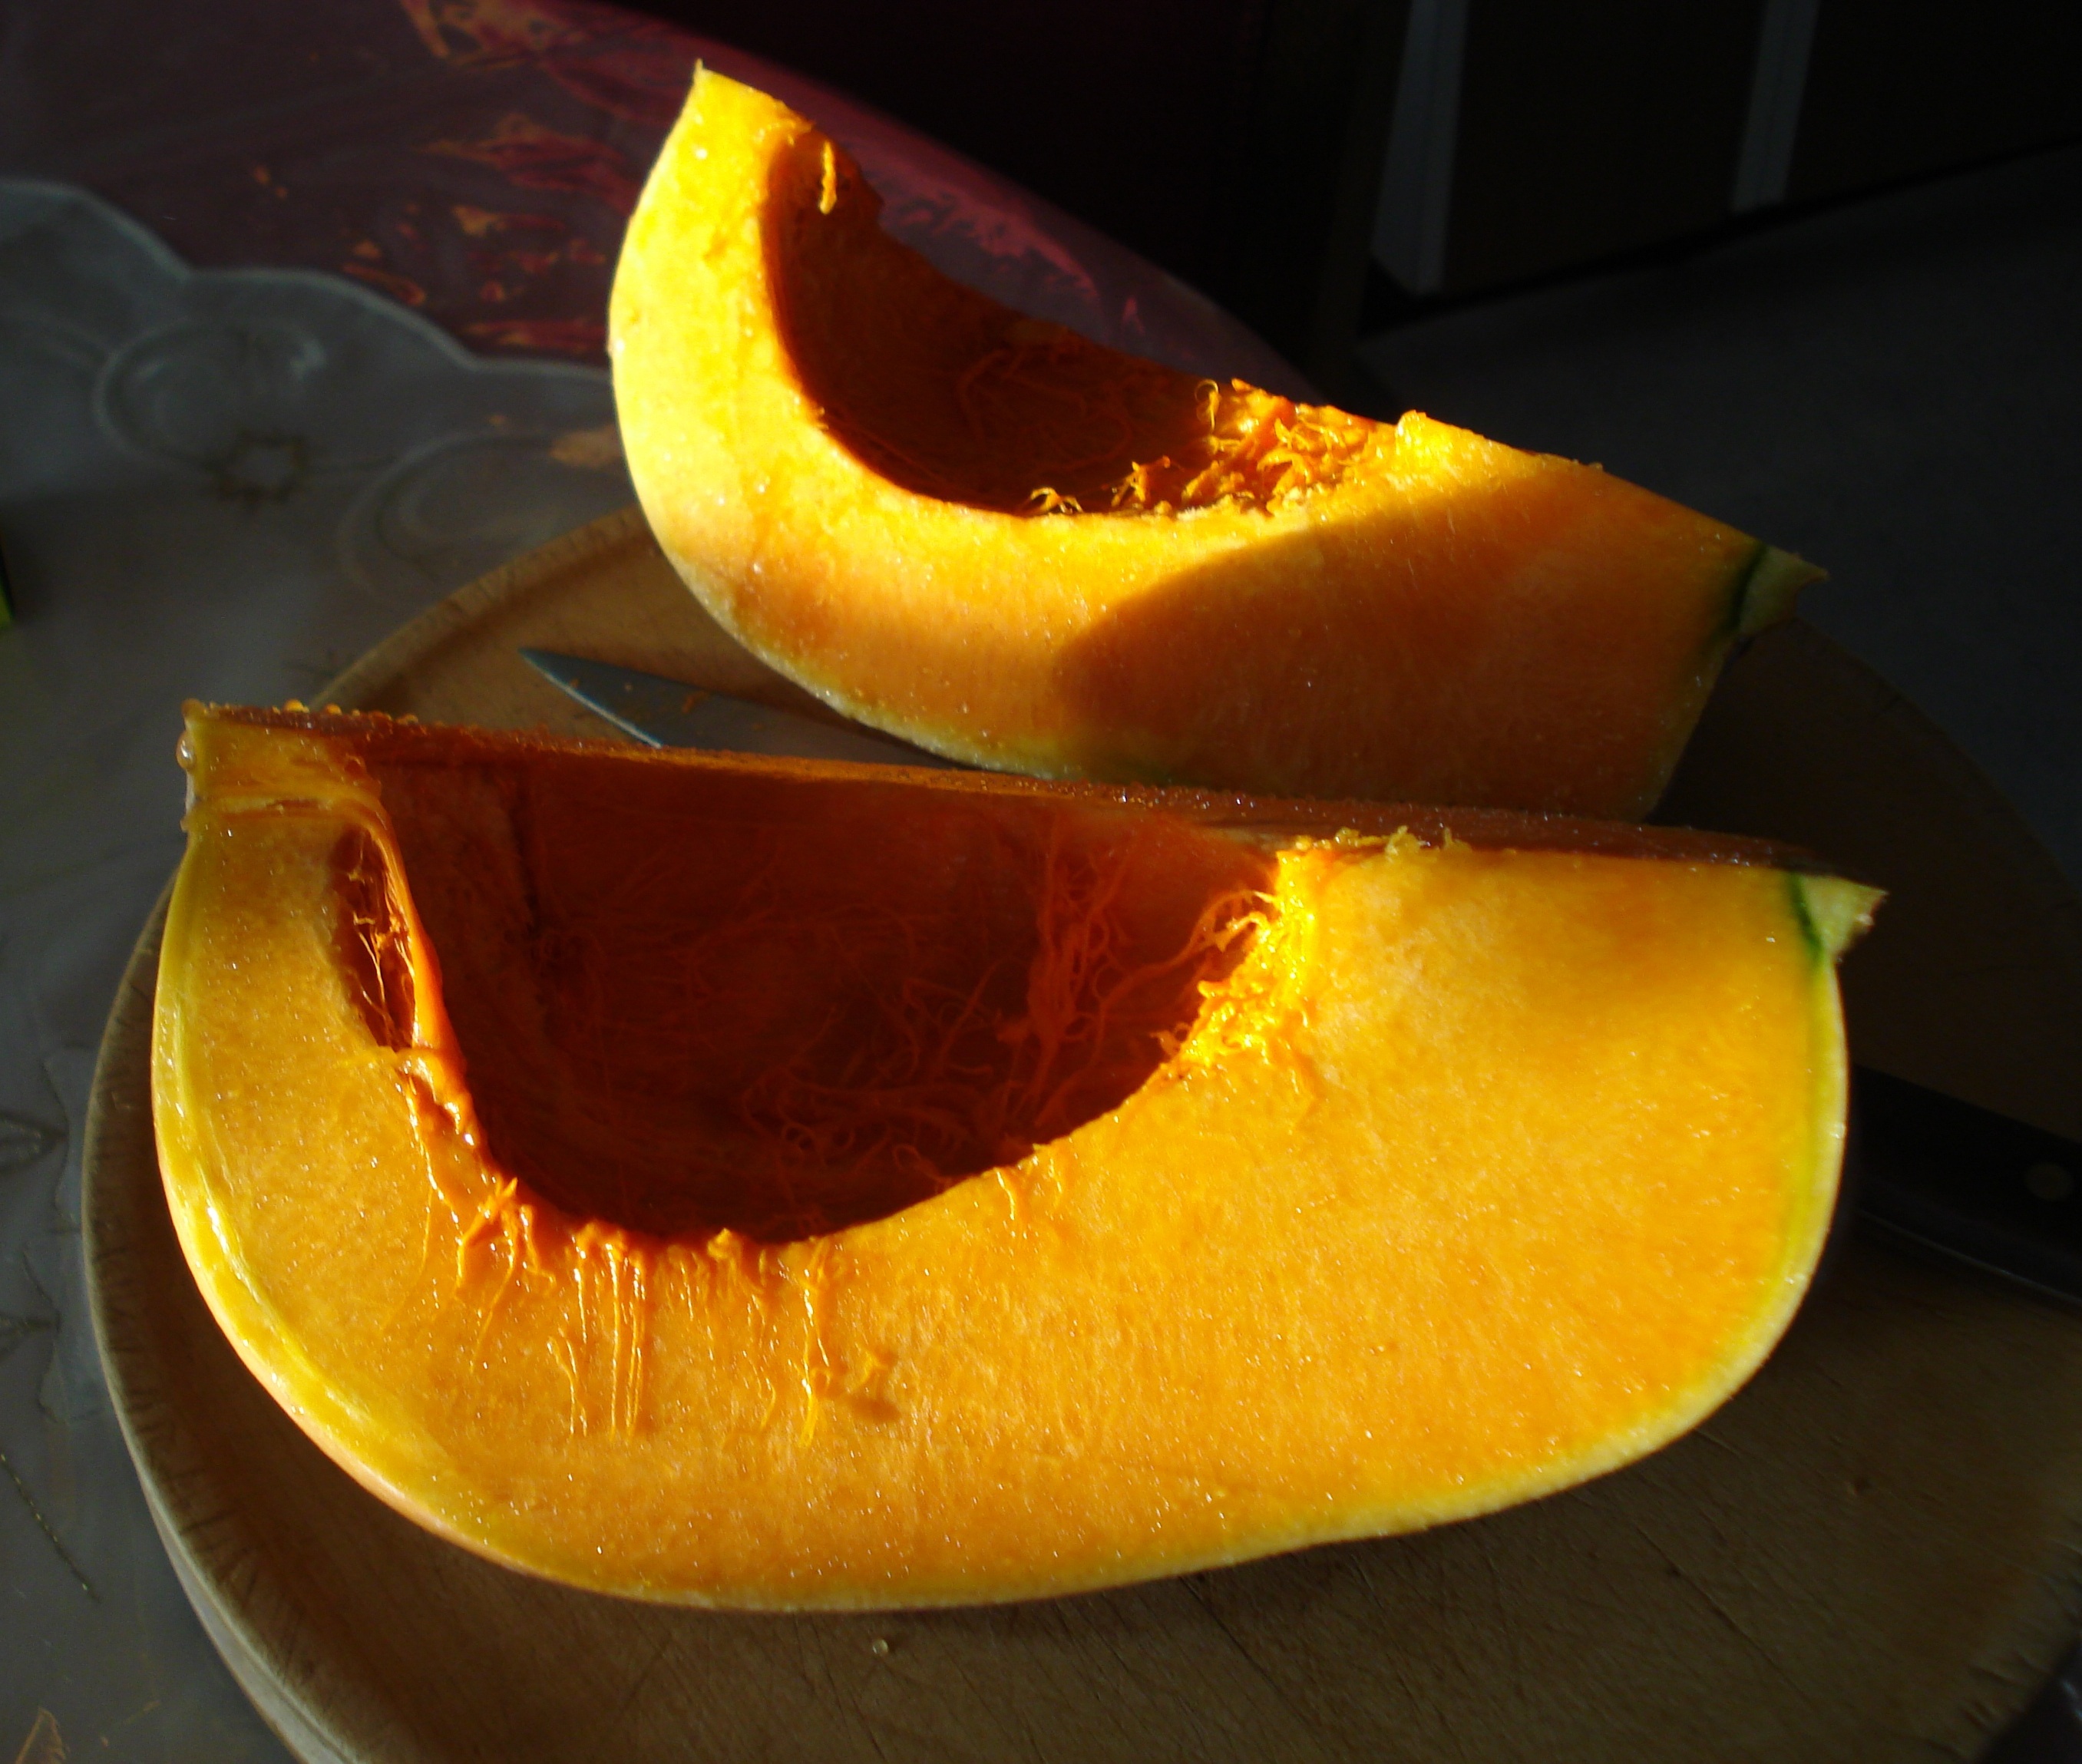
plant, fruit, fall, orange, food, produce, vegetable, pumpkin, yellow, lighting, squash, calabaza, carving, cucurbita, flowering plant, winter squash, land plant, cucumber gourd and melon family